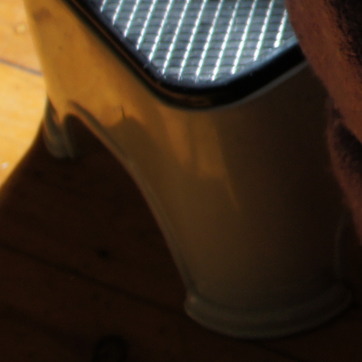
Material: plastic